El Hamma

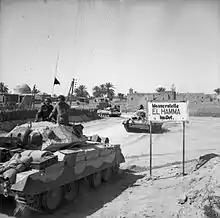
British Crusader tanks in El Hamma, 29 March 1943. The German writing means "water supply in the town".

At the end of the 19th century, André Martel, estimated Beni Zid tribe had nearly 19,000 inhabitants, a quarter of whom permanently reside in the oasis of El Hamma. today a majority most of the Beni Zid are settled permanently in the Oasis.